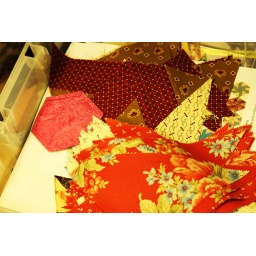
191/365. One of these things is not like the others is the theme of the day in my pizza box of various piecing projects.